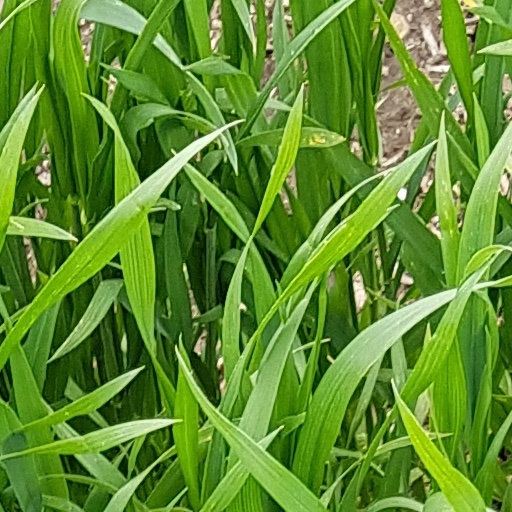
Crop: wheat